Used coffee grounds

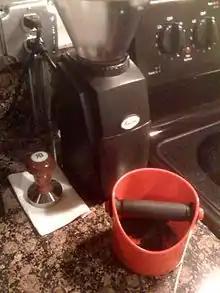
An espresso tamper, grinder, and knockbox

A knockbox (informally known as a "bash bin", "coffee column", "slam piece" or "bang bang") is a device used to store spent espresso grounds, called a puck, after a shot of espresso has been pulled. It is generally made out of stainless steel or plastic, and has a sturdy bar known as a "bash bar", against which a portafilter is tapped to release the puck. Because the espresso puck is typically very hot after extraction, knockboxes need to be sturdy. Further, they are also subject to repetitive knocking and tapping to dislodge espresso after use, and thus rubber and stainless steel are the most commonly used materials. In various coffee houses they are seen as drawers which are integral within the bar structure, or as stainless steel boxes usually located near the grinder for convenience.